Ryan Mason

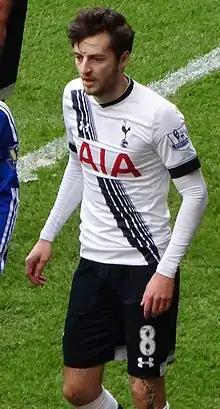
Mason playing for Tottenham Hotspur in 2015

Ryan Glen Mason (born 13 June 1991) is an English professional football coach and former player who is the head coach of EFL Championship club West Bromwich Albion.